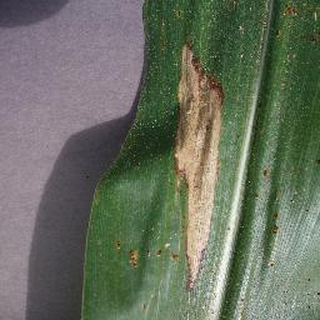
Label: corn_northern_leaf_blight